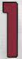
Number: 1